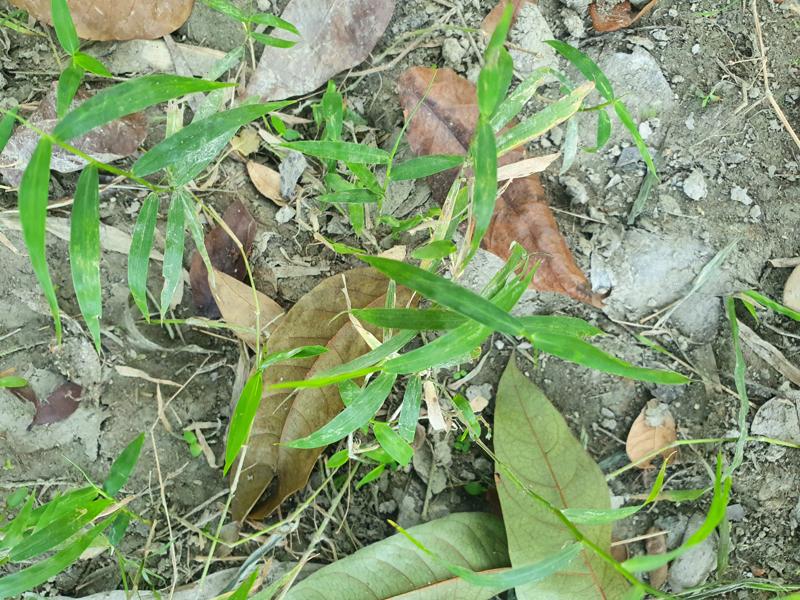
Weed species: Panicum repens